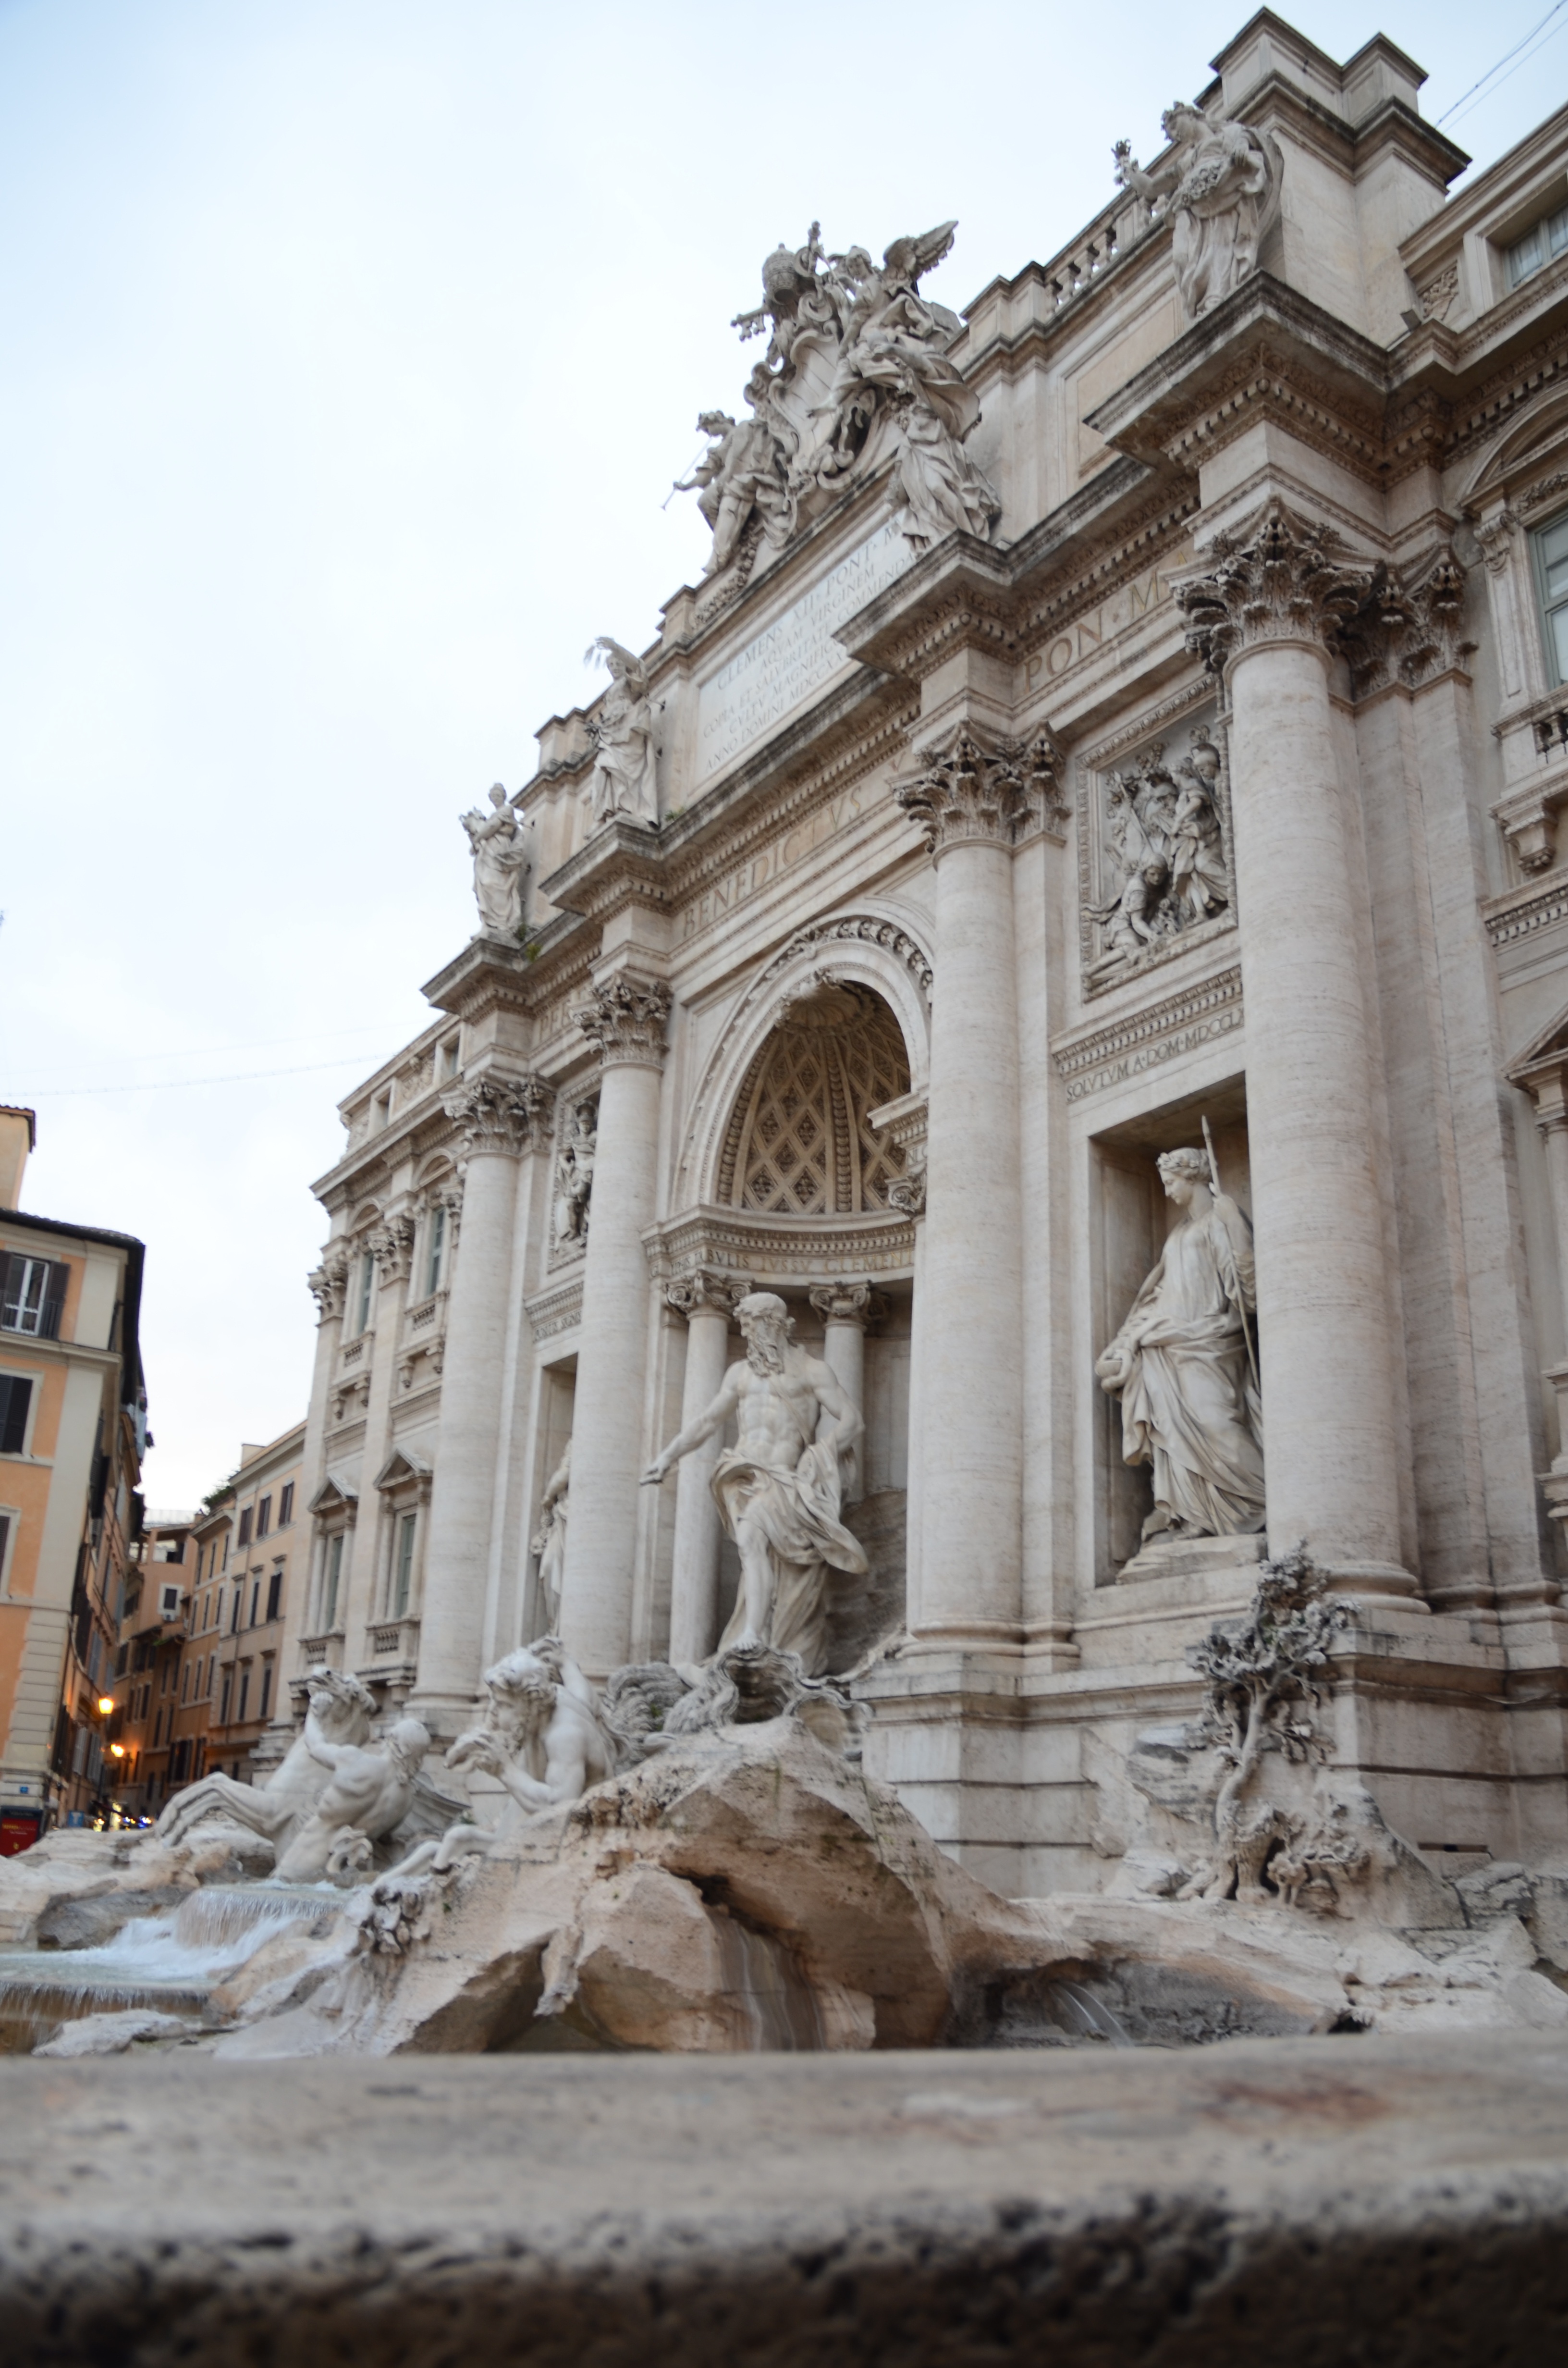
architecture, palace, stone, monument, travel, europe, statue, column, landmark, italy, facade, sightseeing, cathedral, historic, tourism, place of worship, sculpture, rome, temple, ruins, fountain, history, roma, basilica, trevi, touristic, ancient rome, ancient history, ancient roman architecture